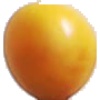
Label: Cherry Wax Yellow 1